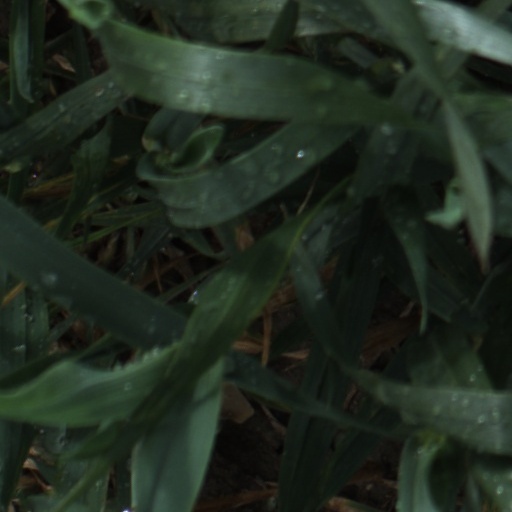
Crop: wheat